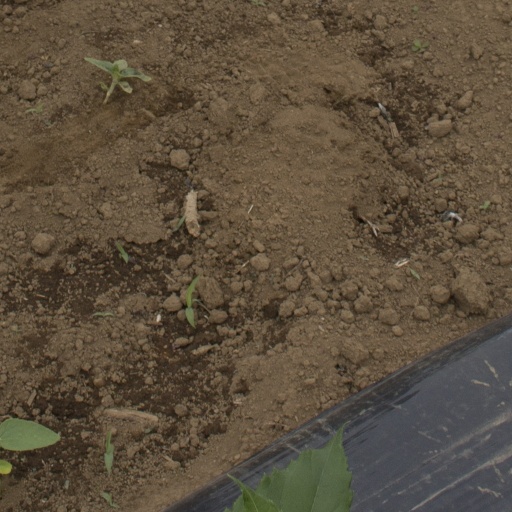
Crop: Jerusalem artichoke